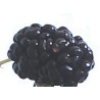
Label: Mulberry 1